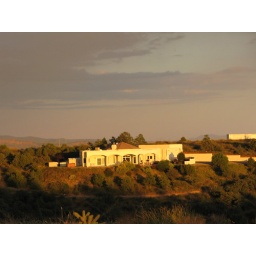
Jessica's and Charles house in the golden sunset.